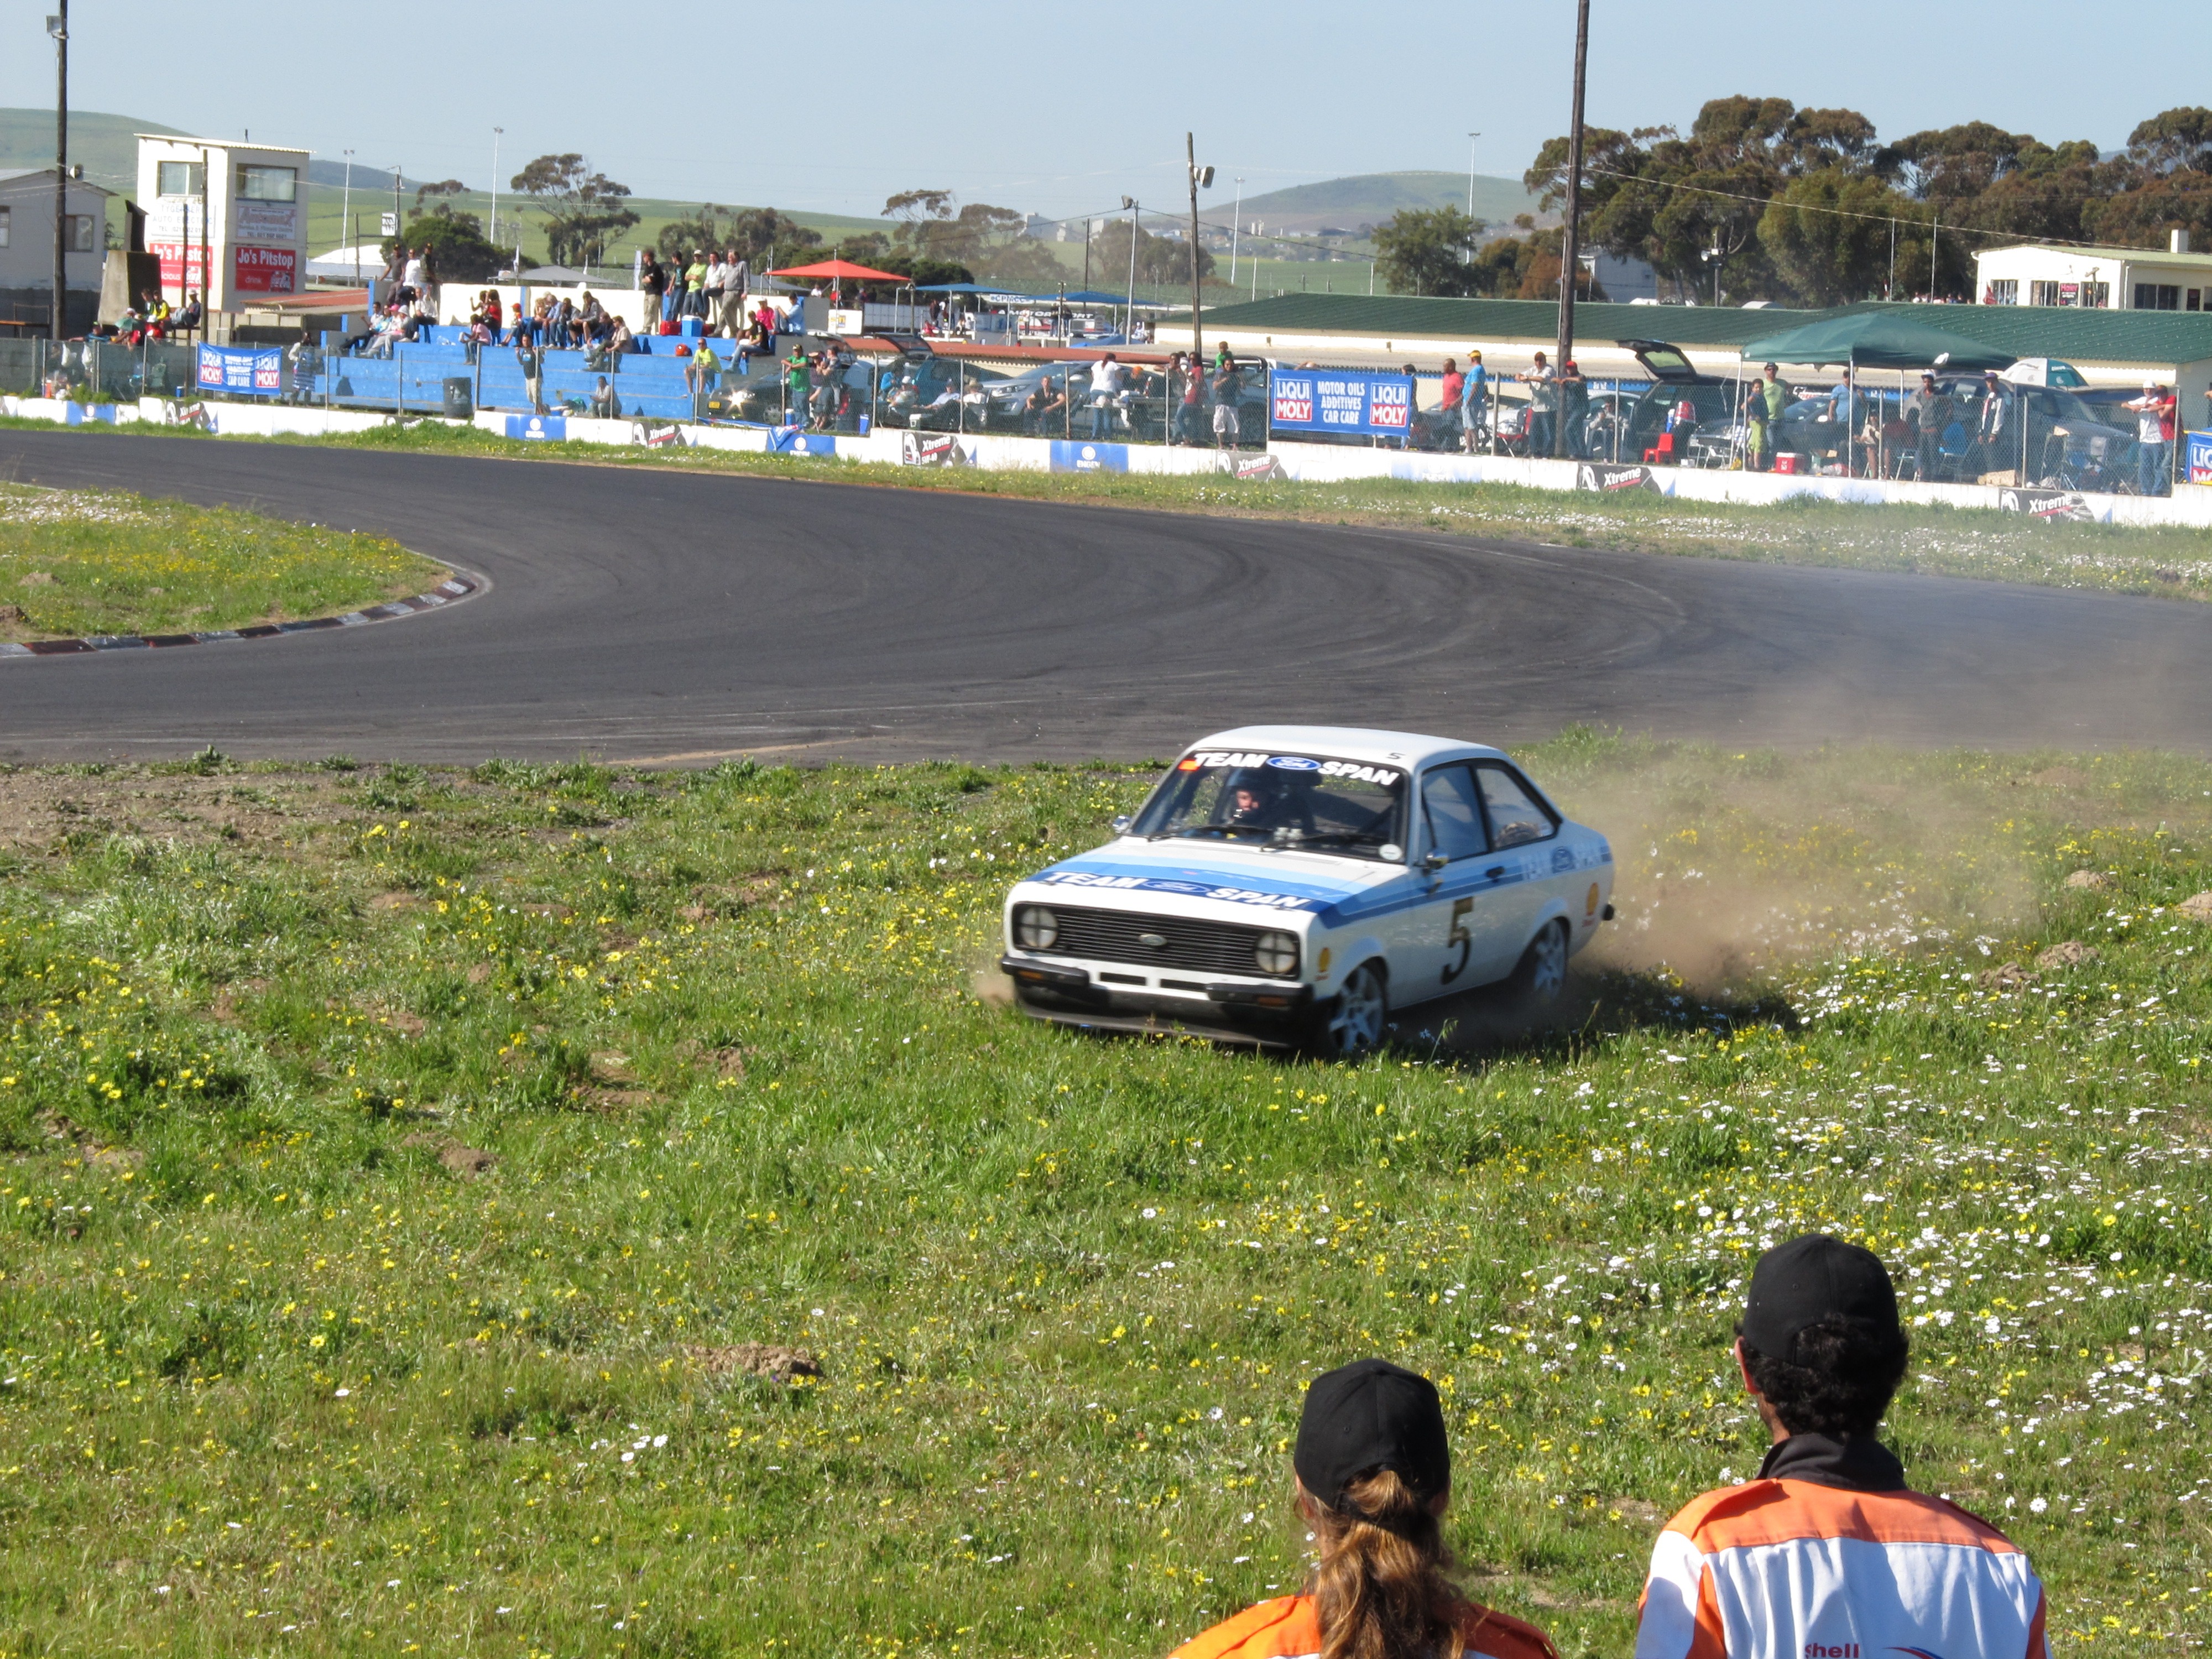
sport, car, automobile, vehicle, auto, speed, race, competition, sports, racing, motor, race track, rally, motorsport, auto racing, rallying